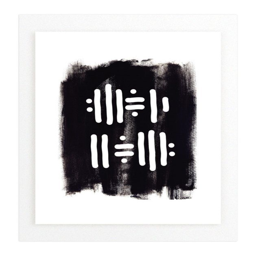
art print by person in beautiful frame options and a variety of sizes .